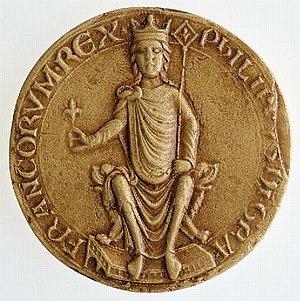
Filip 2. August af Frankrig
Filip 1. Augusts segl
"Filip 2., kendt som Filip Augustus, var konge af Frankrig fra 1180 til 1223. Hans forgængere havde været kendt som frankernes konger, men fra 1190 og frem blev Filip den første franske monark, der stilede sig selv som ""Konge af Frankrig"". Sønnen af Kong Ludvig 7. og hans tredje hustru, Adéle af Champagne, havde han oprindeligt tilnavnet Dieudonné, fordi han var den første søn og født sent i sin fars liv. Filip fik tilnavnet ""August"" af krønikeskriveren Rigord for at have udvidet kronens landbesiddelser i Frankrig så bemærkelsesværdigt.